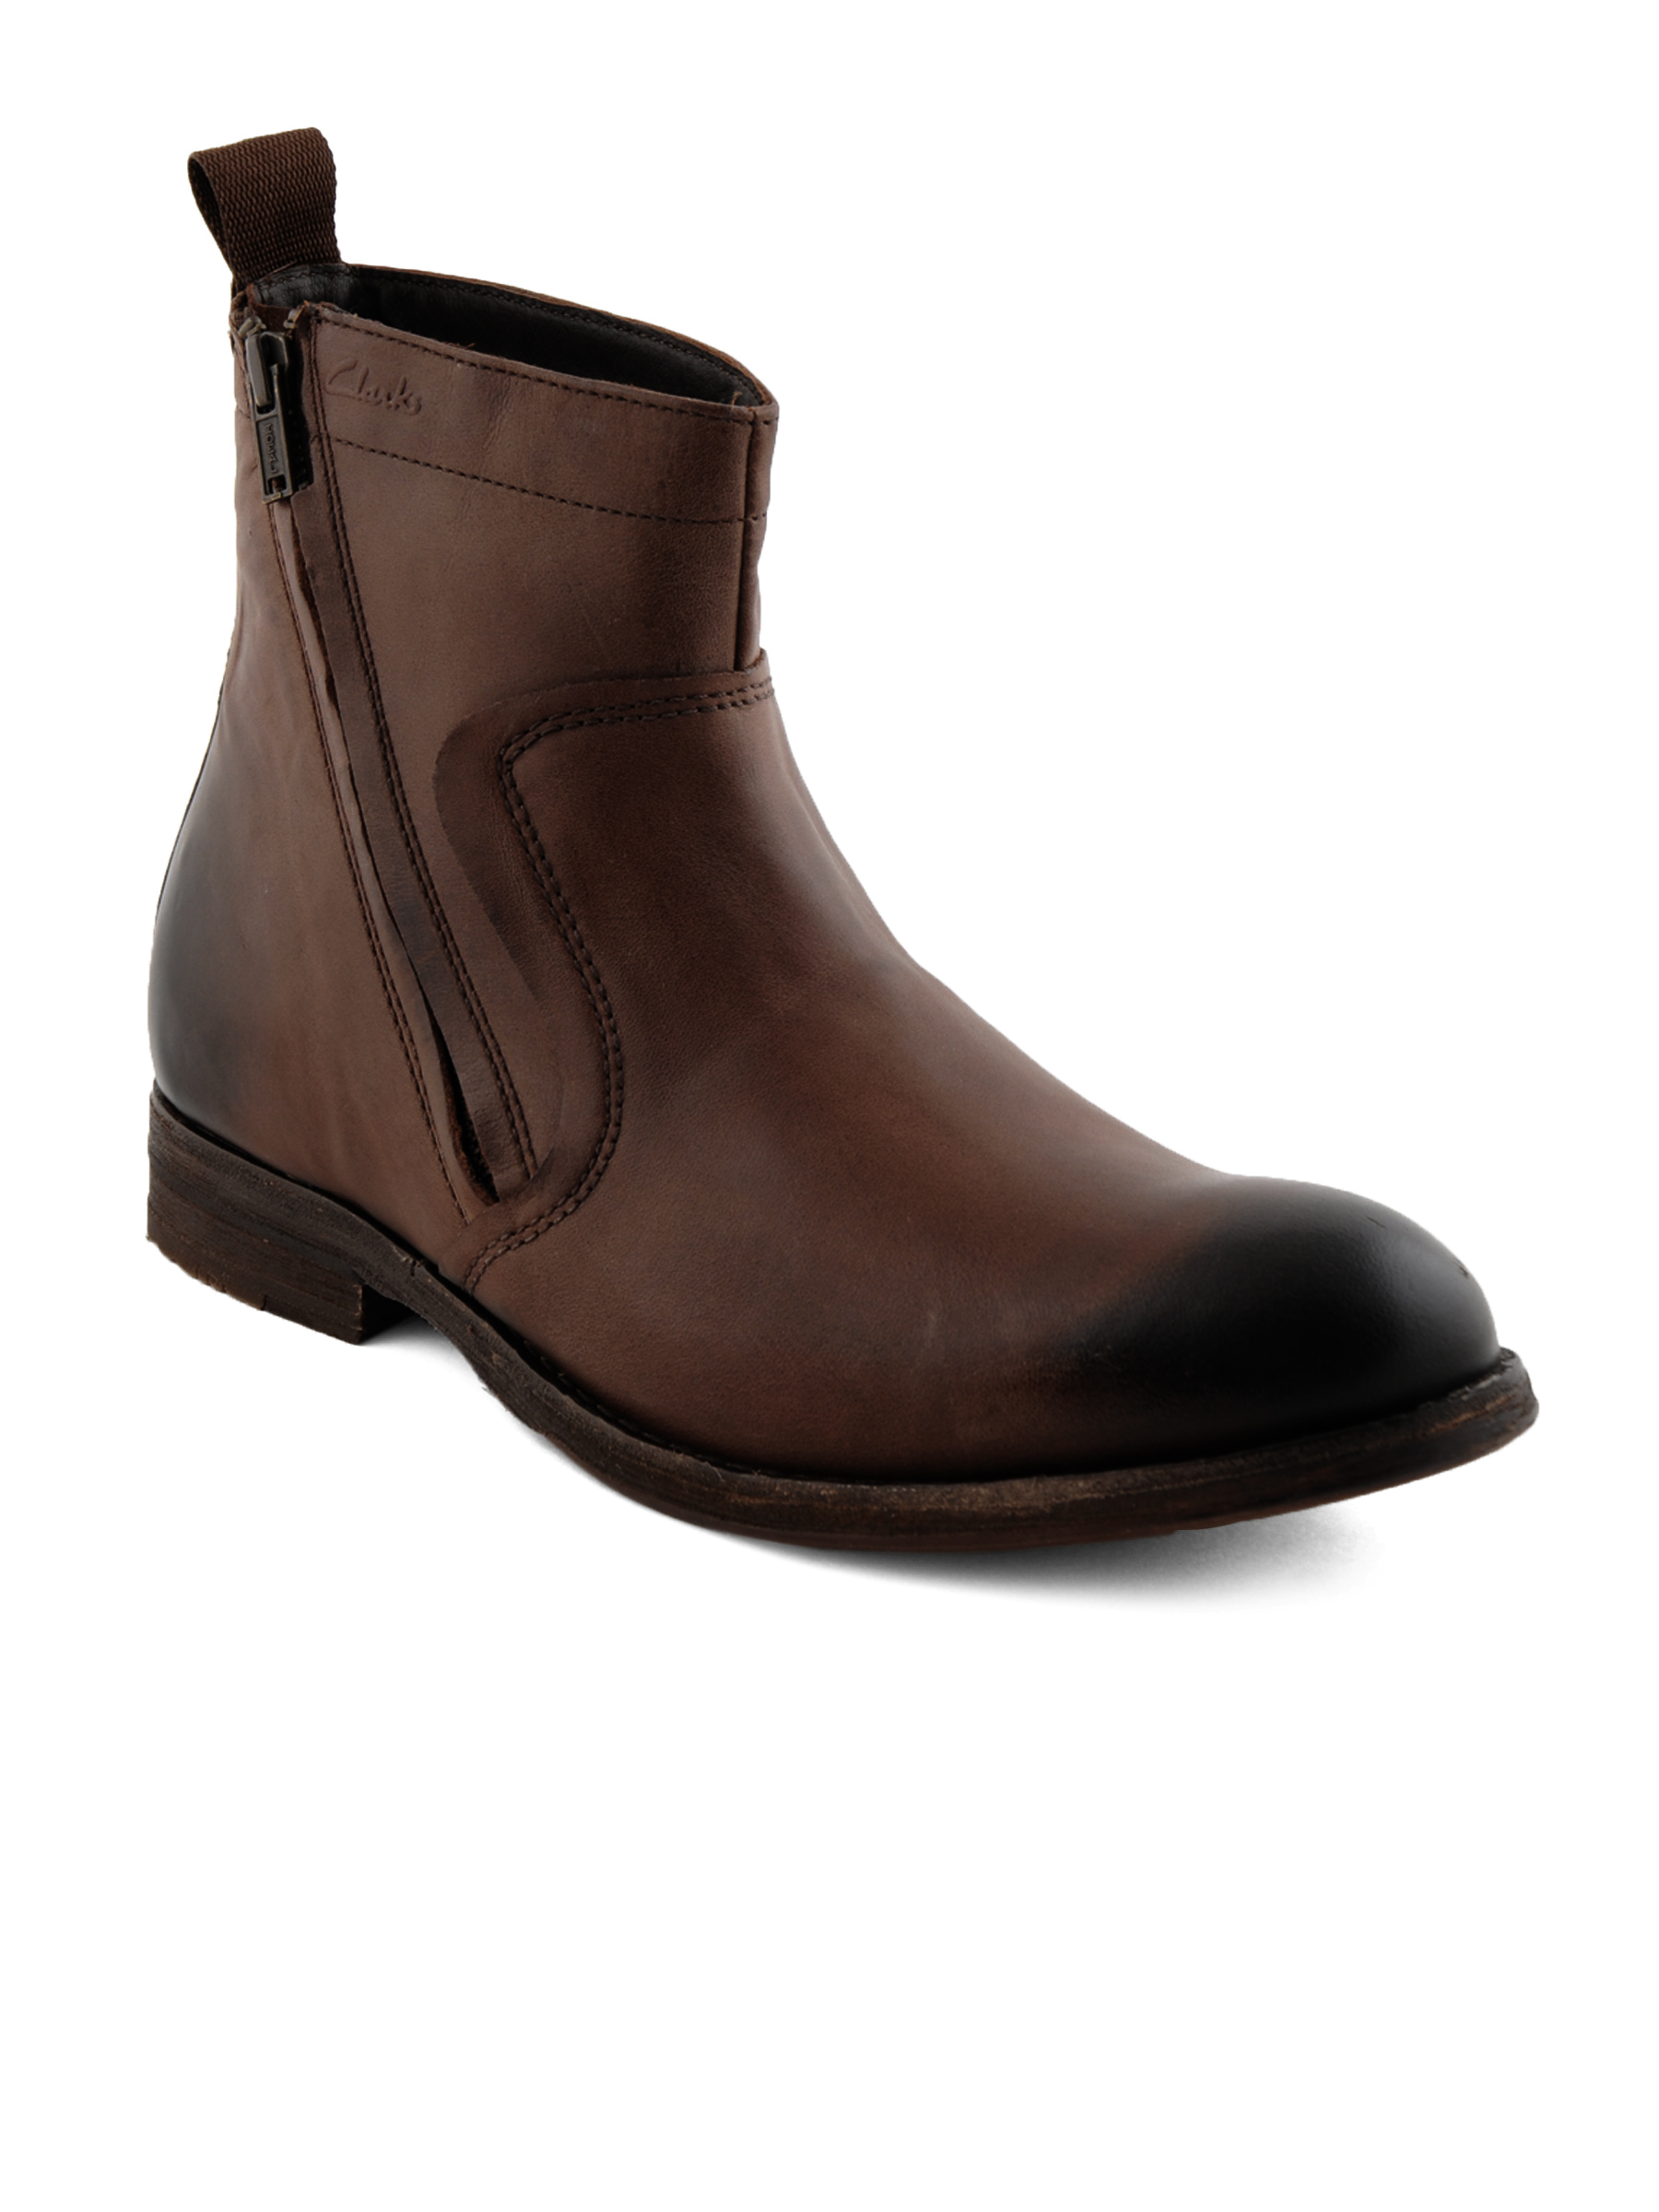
Clarks Men Gofor Action Brown Casual Shoe
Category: Footwear / Shoes / Casual Shoes
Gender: Men
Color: Brown
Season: Summer 2011
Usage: Casual